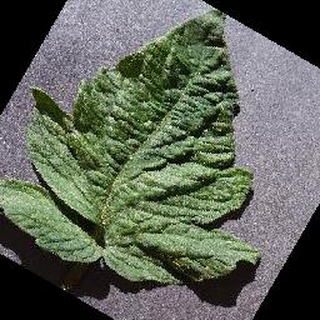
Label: healthy_tomato